Inflatable space habitat

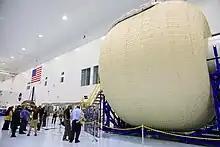
Sierra Space's prototype Large Inflatable Fabric Environment (LIFE) habitat inside the Space Station Processing Facility high bay on April 19, 2021

LIFE (Large Integrated Flexible Environment or Large Inflatable Fabric Environment) is an inflatable space habitat currently being developed by Sierra Space. The proposed Orbital Reef commercial space station includes multiple LIFE habitats in its design.